An Audience of Chairs

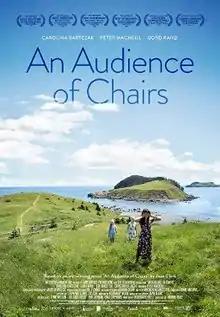
Film poster

An Audience of Chairs is a 2018 Canadian drama film directed by Deanne Foley and written by Rosemary House. It is adapted from the book by Joan Clark. It stars Carolina Bartczak as Maura, a beautiful woman suffering from mental illness. The film was theatrically released on March 6, 2019.